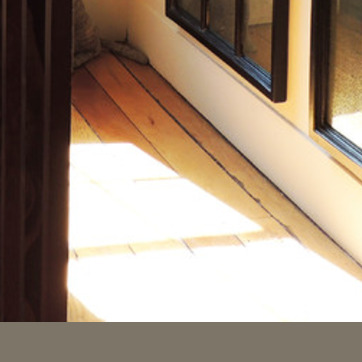
Material: wood